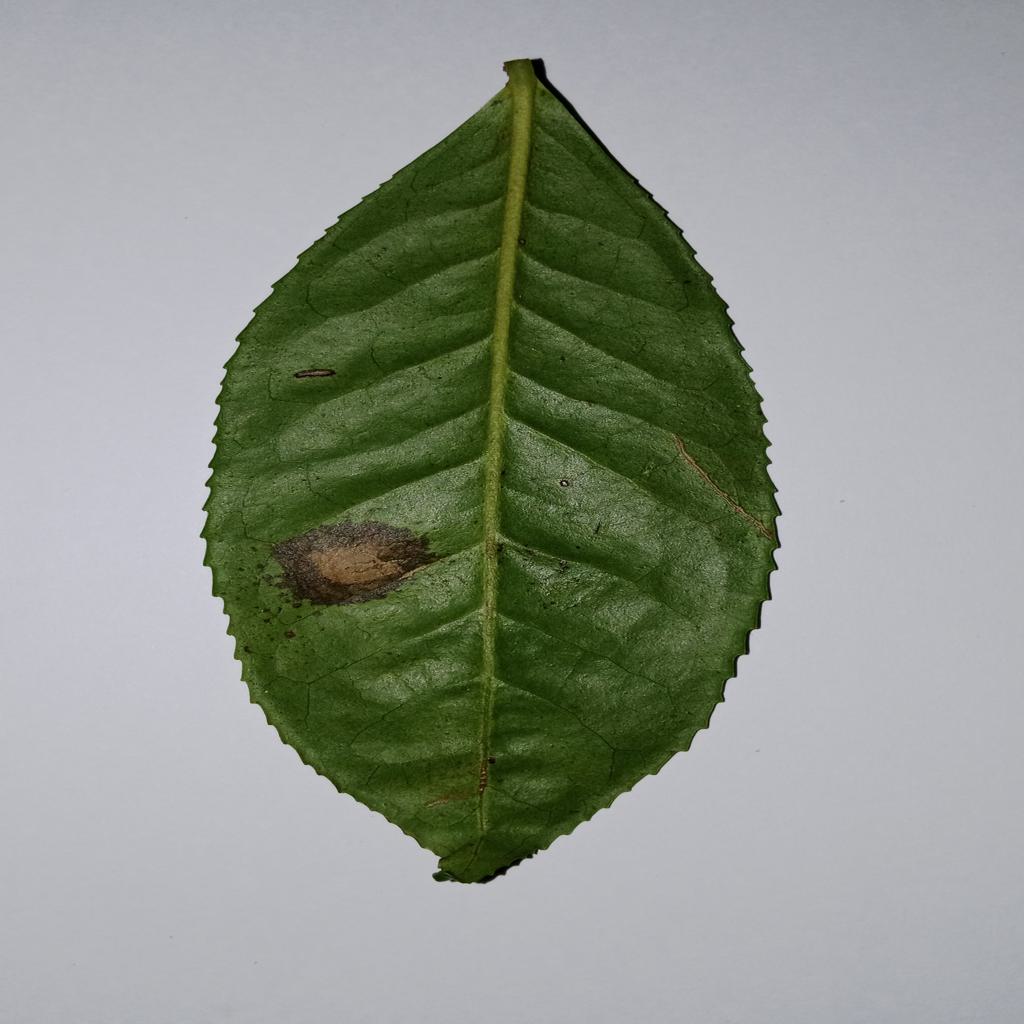
Label: Tea red leaf spot